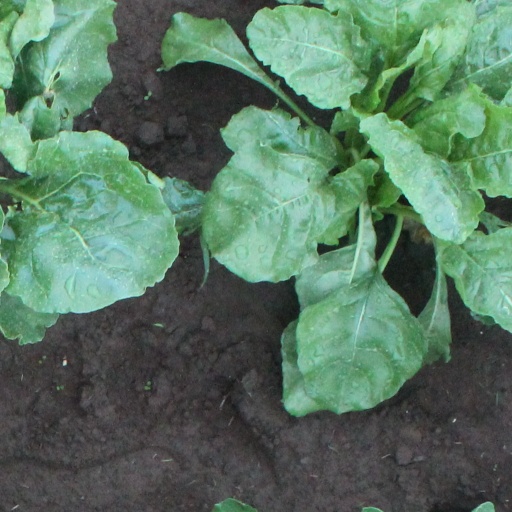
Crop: sugar beet